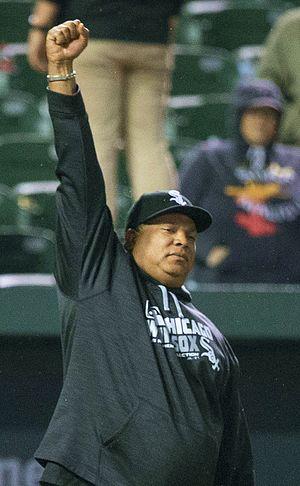
Todd Anthony Steverson est l'actuel instructeur des frappeurs des White Sox de Chicago de la Ligue majeure de baseball.